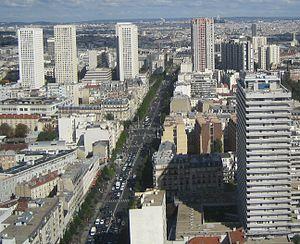
Italie 13 est le nom d'une vaste opération d'urbanisme engagée à Paris dans les années 1960 et interrompue au milieu des années 1970. Son objectif était de transformer en profondeur certains quartiers du 13ᵉ arrondissement, autour de l'avenue d'Italie dont elle a tiré son nom. De cette opération, partiellement mise en œuvre, datent les nombreuses tours du sud de l'arrondissement et en particulier le quartier des Olympiades.